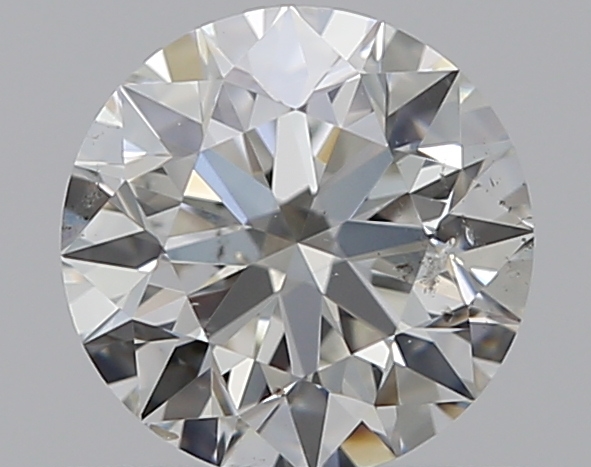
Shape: round
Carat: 0.56
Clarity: SI1
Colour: H
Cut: EX
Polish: EX
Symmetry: EX
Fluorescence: N
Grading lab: GIA
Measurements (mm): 5.26 x 5.28 x 3.3